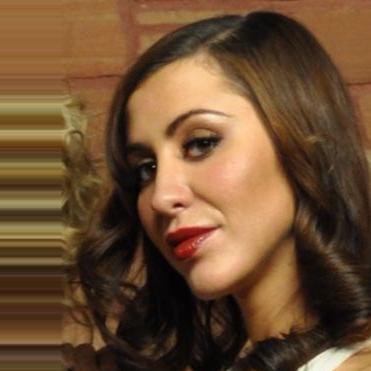
Age: 28